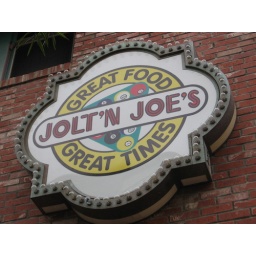
I saw this bar when we were walking around San Diego our first day.